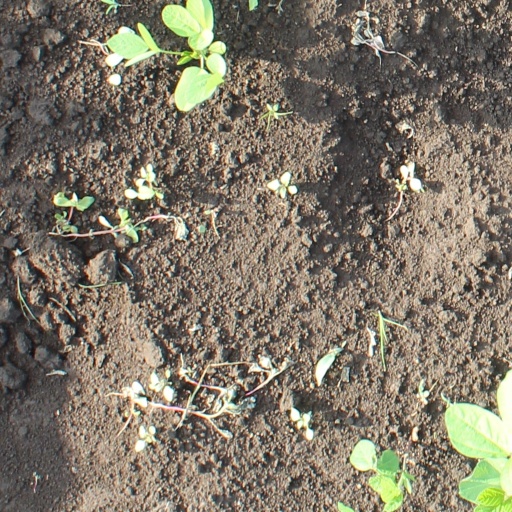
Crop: soybean